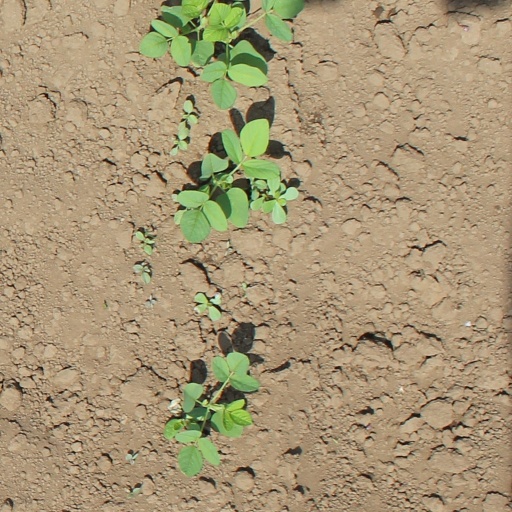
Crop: soybean